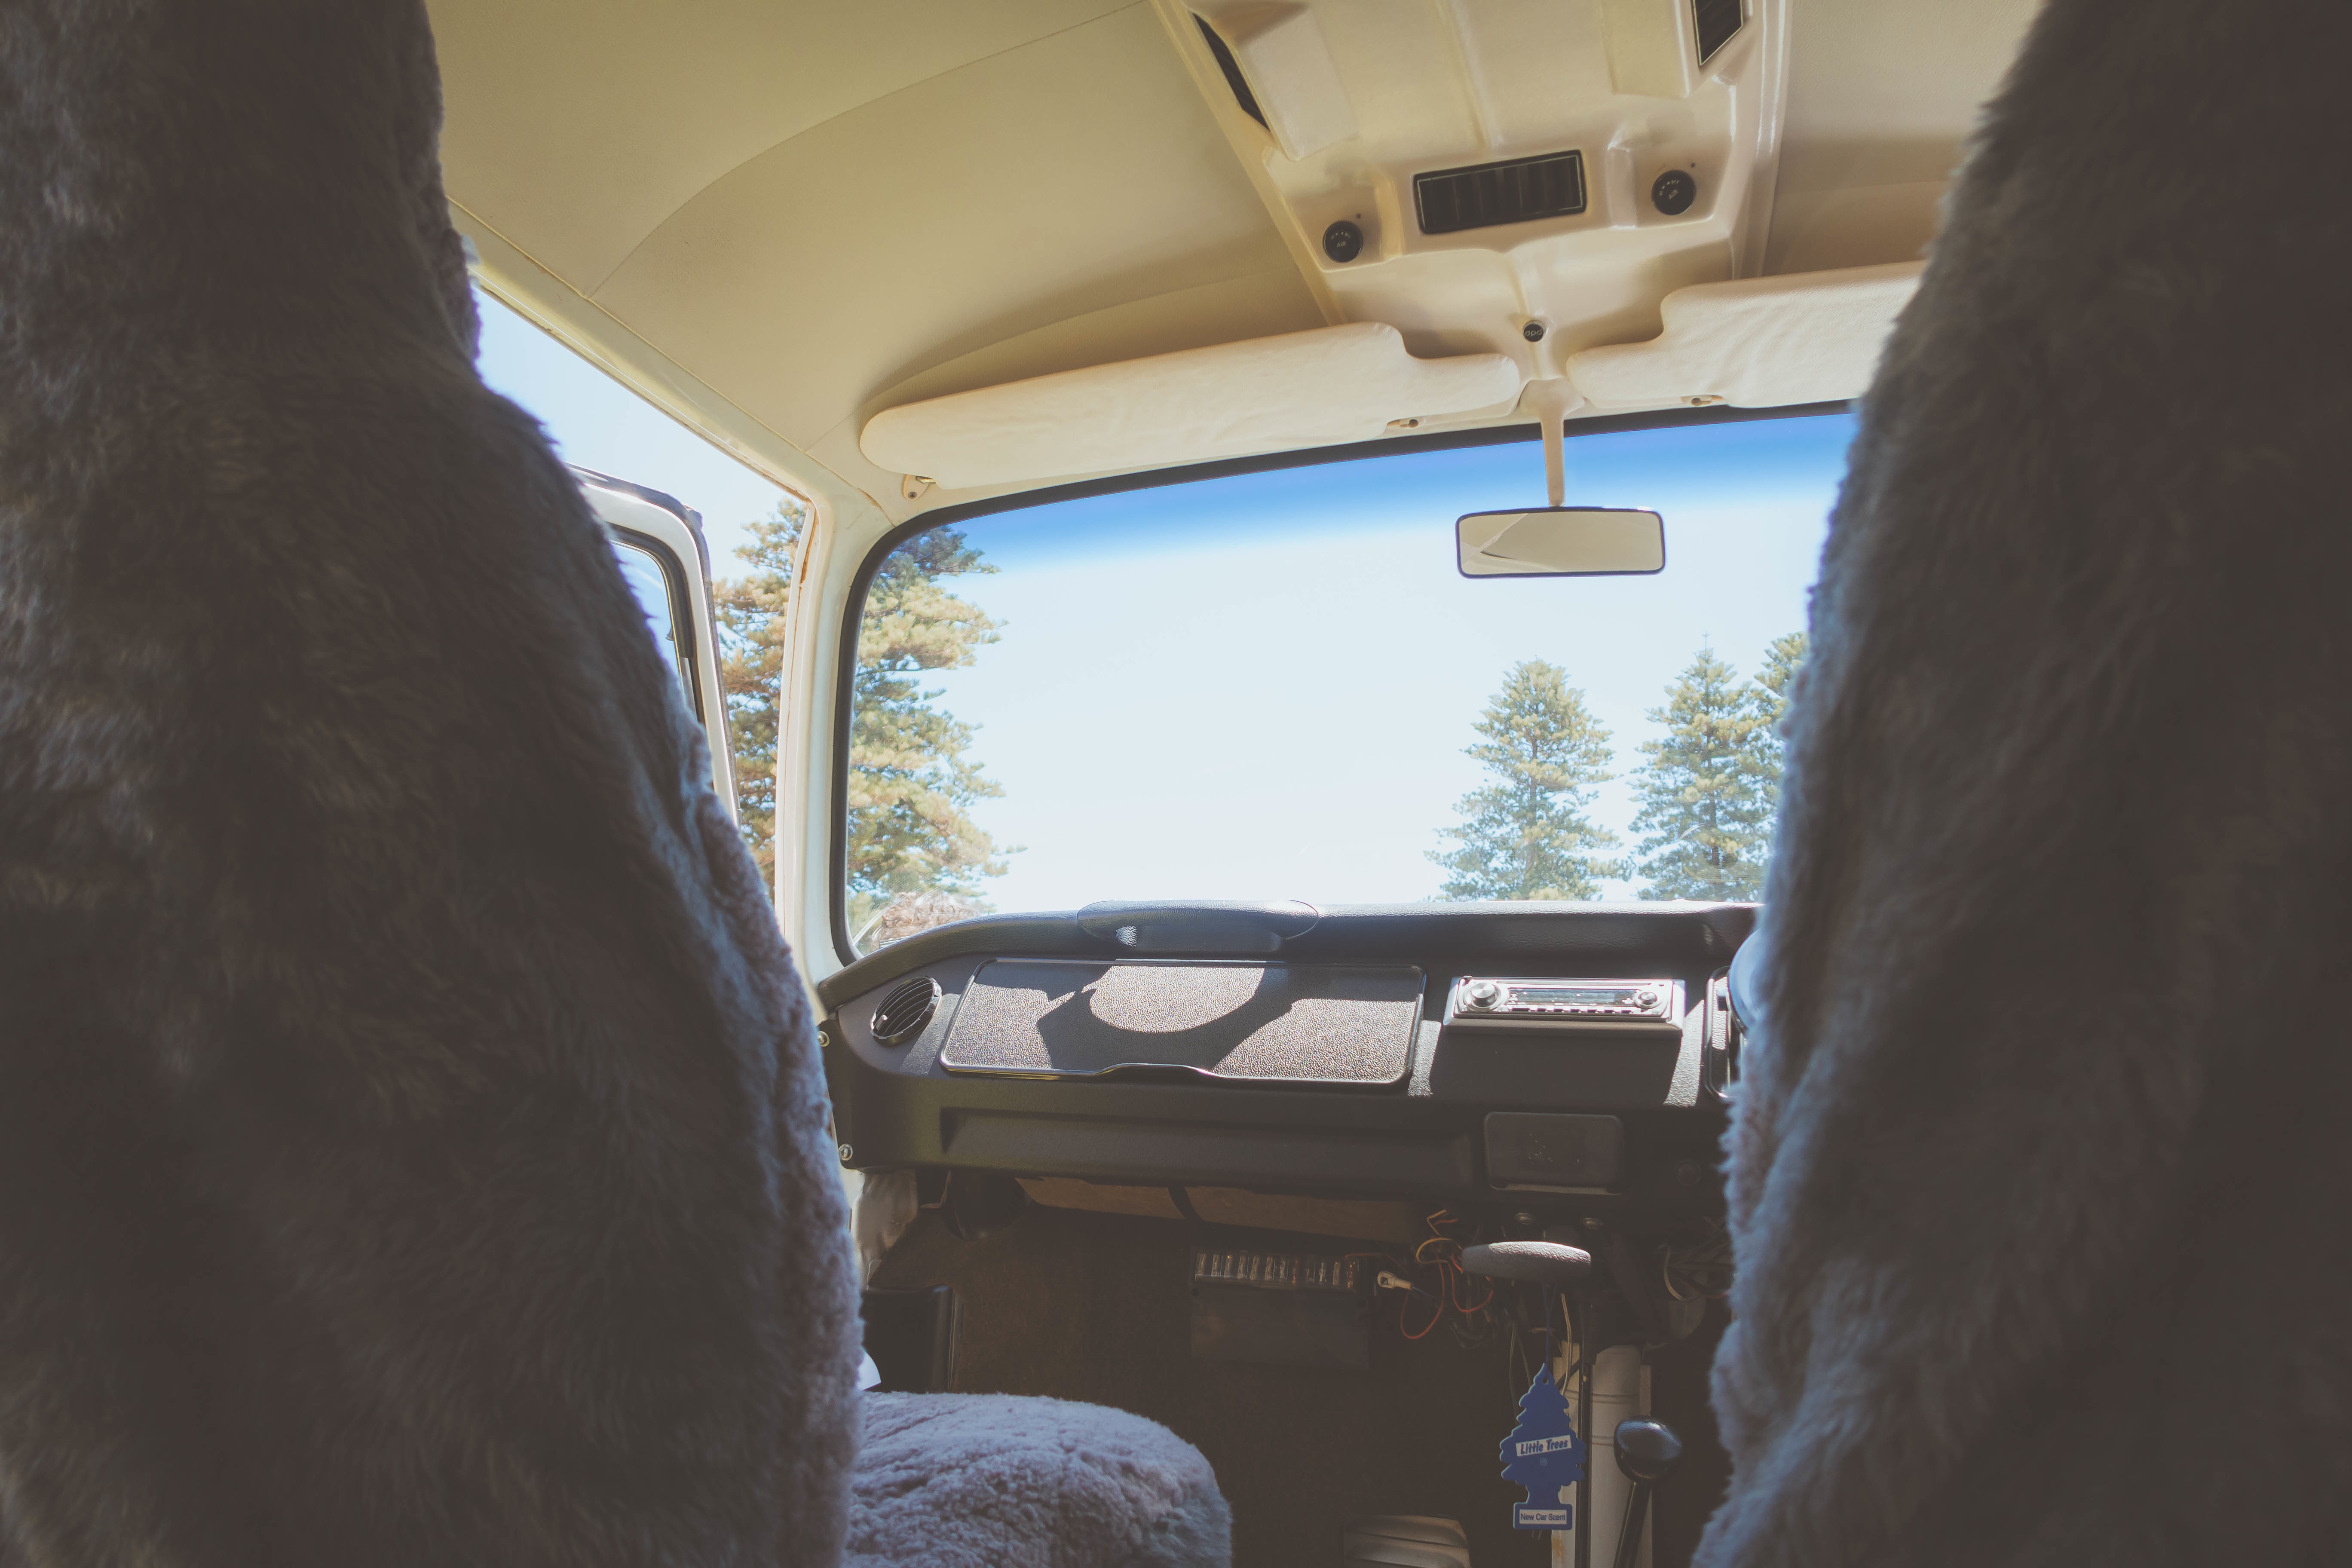
car, driving, vehicle, room